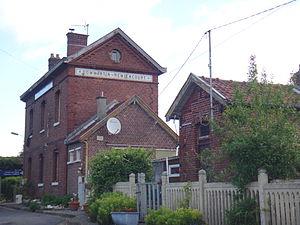
Gare de Dommartin - Remiencourt, Somme, France, en mai 2014.
La gare de Dommartin - Remiencourt est une gare ferroviaire française de la ligne de Paris-Nord à Lille, située sur le territoire de la commune de Dommartin, à proximité de Remiencourt, dans le département de la Somme, en région Hauts-de-France.